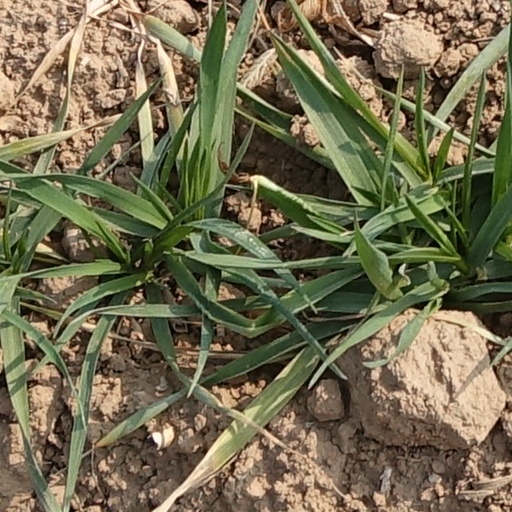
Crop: wheat